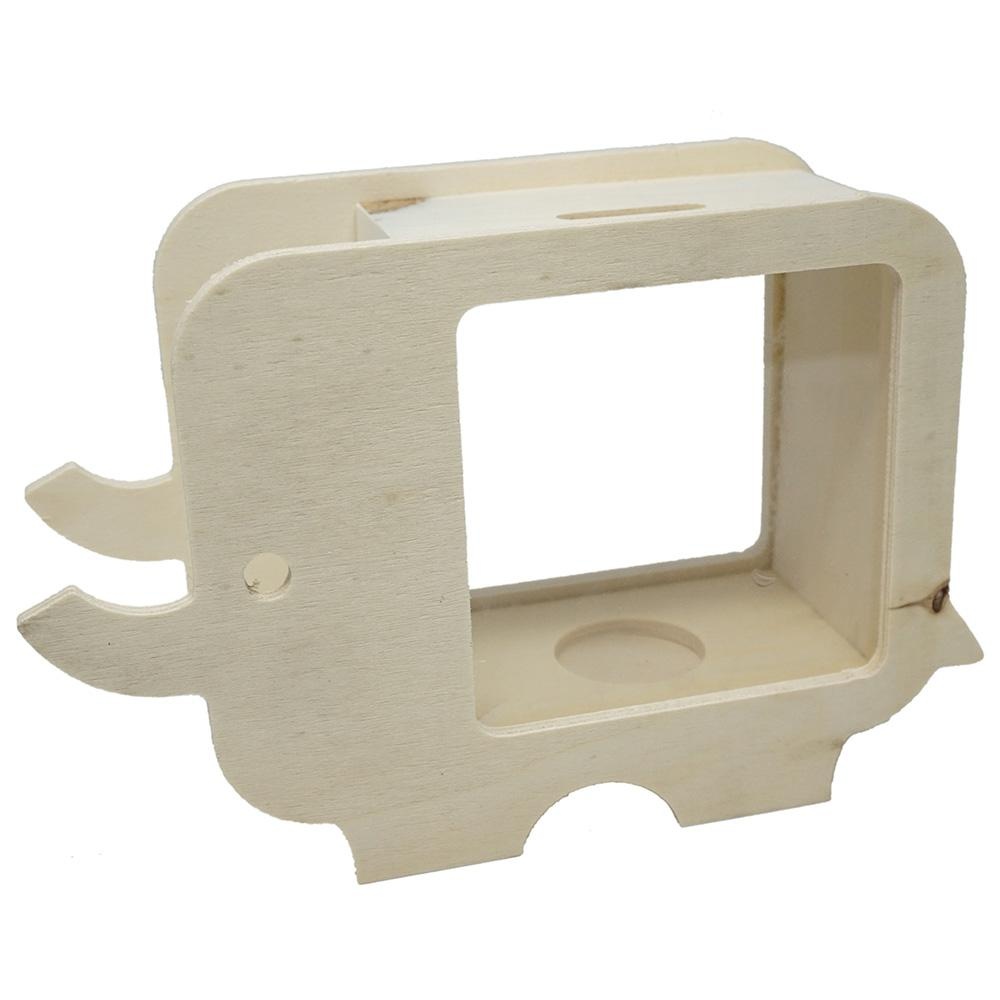
DIY Wood Elephant Coin Bank, Natural, 5-3/8-Inch
This DIY Wood Elephant Coin Bank is a fun and creative project for adults and children. Features an adorable Elephant shape, clear plastic in the front and back for clear view of content, a slot opening at the top, and wide opening at the bottom for easy coin access. Perfect to paint, adorn with stickers, embellishments, and more! A versatile coin bank that can also be used to fill with candy for your next event decor, or party favor give away. Length: 8-1/8" Width (thickness): 3-1/8" Height: 5-3/8"
Brand: Homeford
Category: Home & Garden > Decor > Piggy Banks & Money Jars